Al and Ann Stohlman

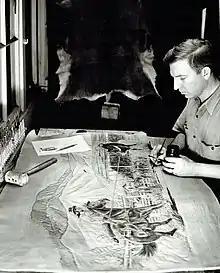
Young Al Stohlman working at his bench

Al Stohlman (August 15, 1919 – March 6, 1998) was an American pioneer in leathercraft and continues to influence hundreds of thousands of leathercrafters worldwide. He and his wife Ann (June 30, 1924 – June 10, 2004) produced hundreds of magazine articles, doodle pages and other resources still used in the leathercraft industry. A museum featuring much of their life's work is part of a collection of leather art located in the lobby of the Tandy Leather Factory Headquarters in Fort Worth, Texas.